Karosa LC 957

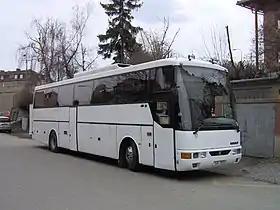
Karosa LC 957 in Brno, Czech Republic

Karosa LC 957 (known as HD 12) is a long-distance coach produced by bus manufacturer Karosa from the Czech Republic, produced from 1997 to 1999.